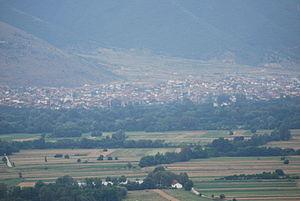
Senokos est un village du nord-ouest de la Macédoine du Nord, situé dans la municipalité de Vraptchichté. Le village comptait 1634 habitants en 2002. Il est majoritairement albanais.